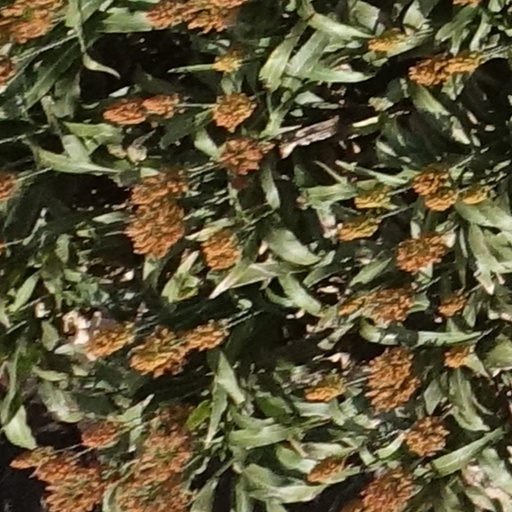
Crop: sorghum